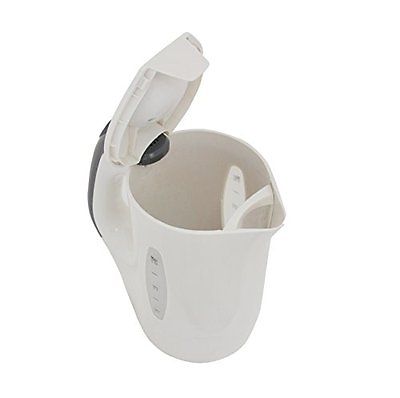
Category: kettle